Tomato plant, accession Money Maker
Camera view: vertical (180 deg); turntable rotation: 90 degrees
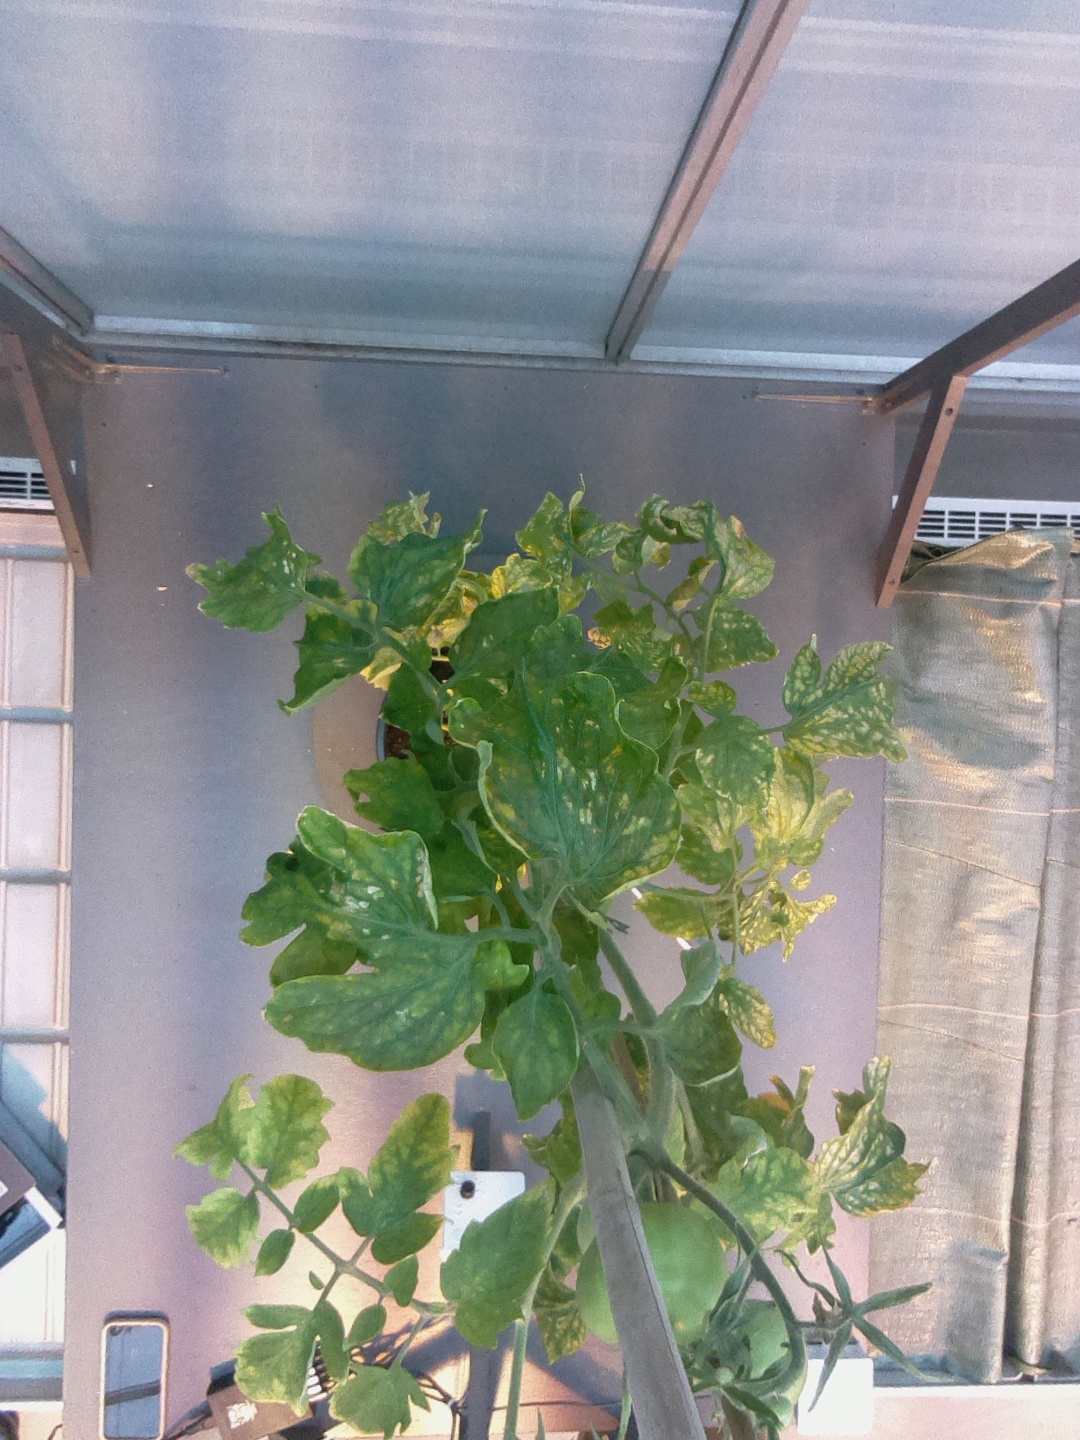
BBCH growth stage 76: 60%-70% of final fruit size